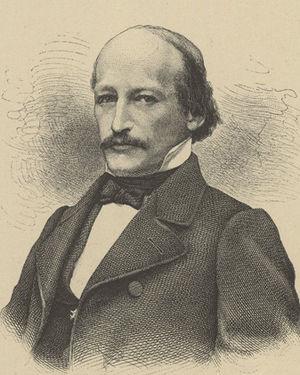
Ludwig Rütimeyer, né le 26 février 1825 à Biglen et mort le 25 novembre 1895 à Bâle, est un paléontologue, zoologiste et anatomiste suisse.